MRC: Multi-Racing Championship

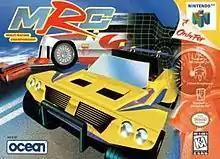
North American cover art

MRC: Multi-Racing Championship is a racing video game developed by Genki and released for the Nintendo 64 in 1997. It was published in North America and Europe by Ocean and in Japan by Imagineer. The game is compatible with the Controller Pak and the Rumble Pak.